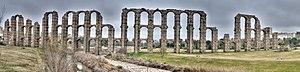
L'ensemble archéologique de Mérida, en Espagne, constitue le plus important site archéologique romain de la péninsule Ibérique. La cité d'Emerita Augusta fut fondée par Auguste en 25 av. J.-C. à l'issue de la campagne d'Espagne. Capitale de la Lusitanie, elle était destinée à recevoir les vétérans de deux légions romaines engagées aux côtés de l'Empire romain lors des guerres cantabres : la Legio V Alaudae et la Legio X Gemina.
L'aqueduc des Miracles ou pont des Miracles est un aqueduc romain qui alimentait la colonie d'Emerita Augusta, future ville de Mérida, dans l'Estrémadure en Espagne.